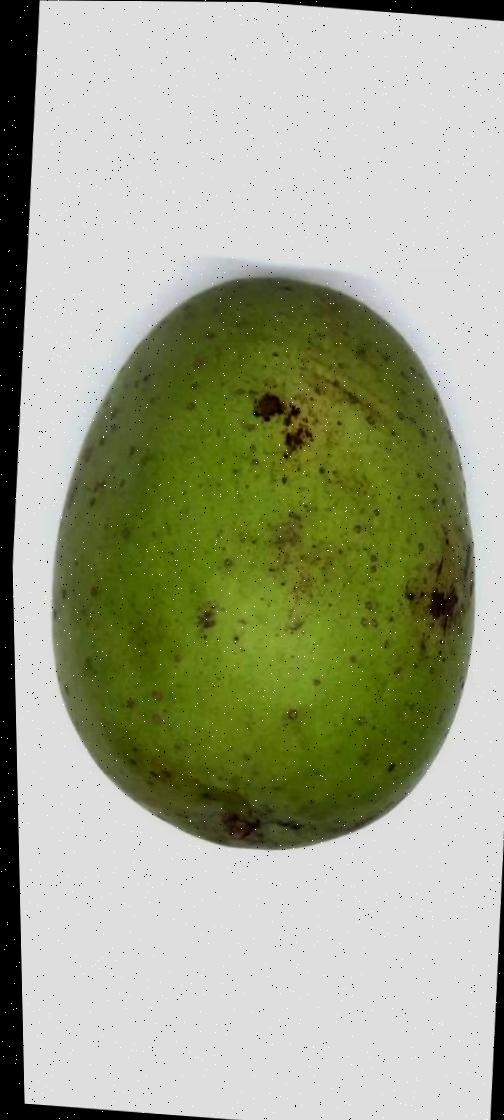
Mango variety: Langra